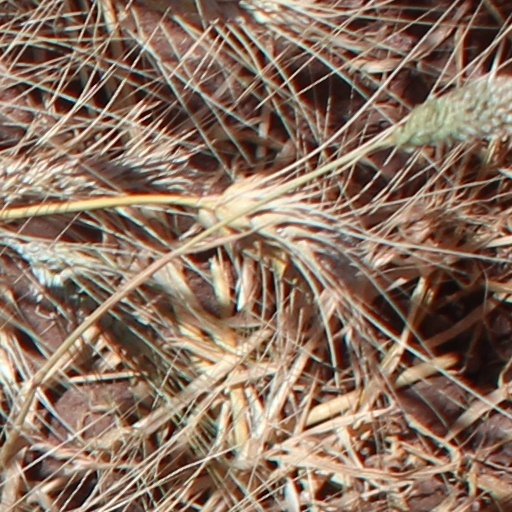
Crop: wheat